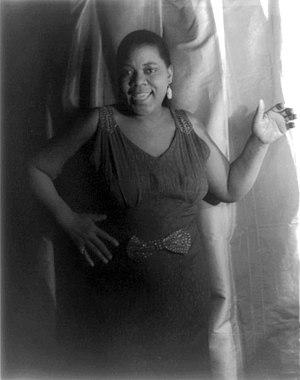
Elizabeth "Bessie" Smith, née le 15 avril 1894 à Chattanooga dans le Tennessee et morte le 26 septembre 1937 à Clarksdale dans le Mississippi, est une chanteuse afro-américaine et une des artistes d'enregistrement les plus réputées des années 1920. Elle fut surnommée l'Impératrice du Blues.